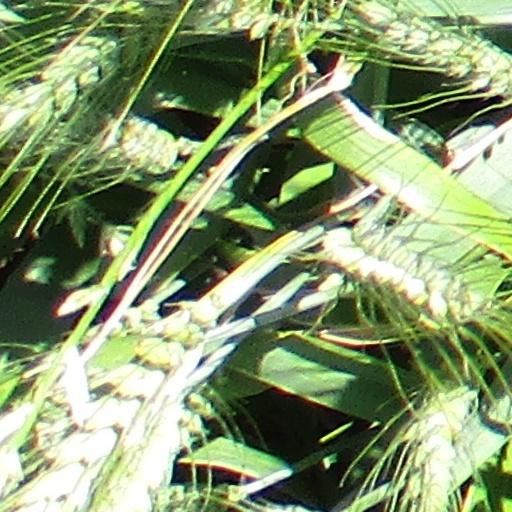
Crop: wheat